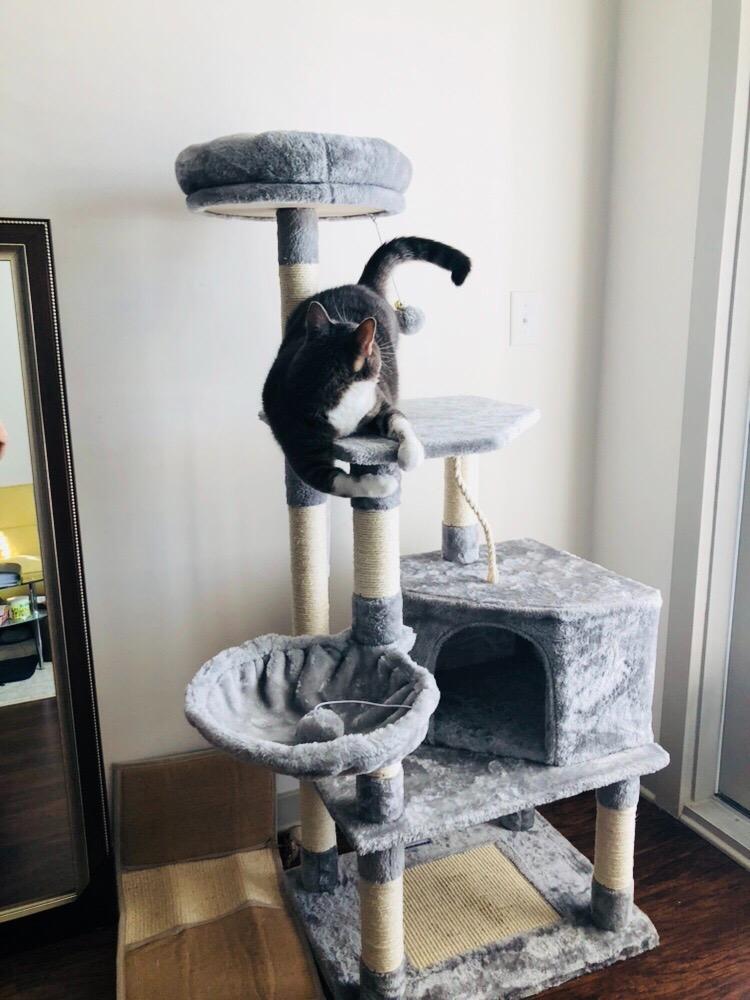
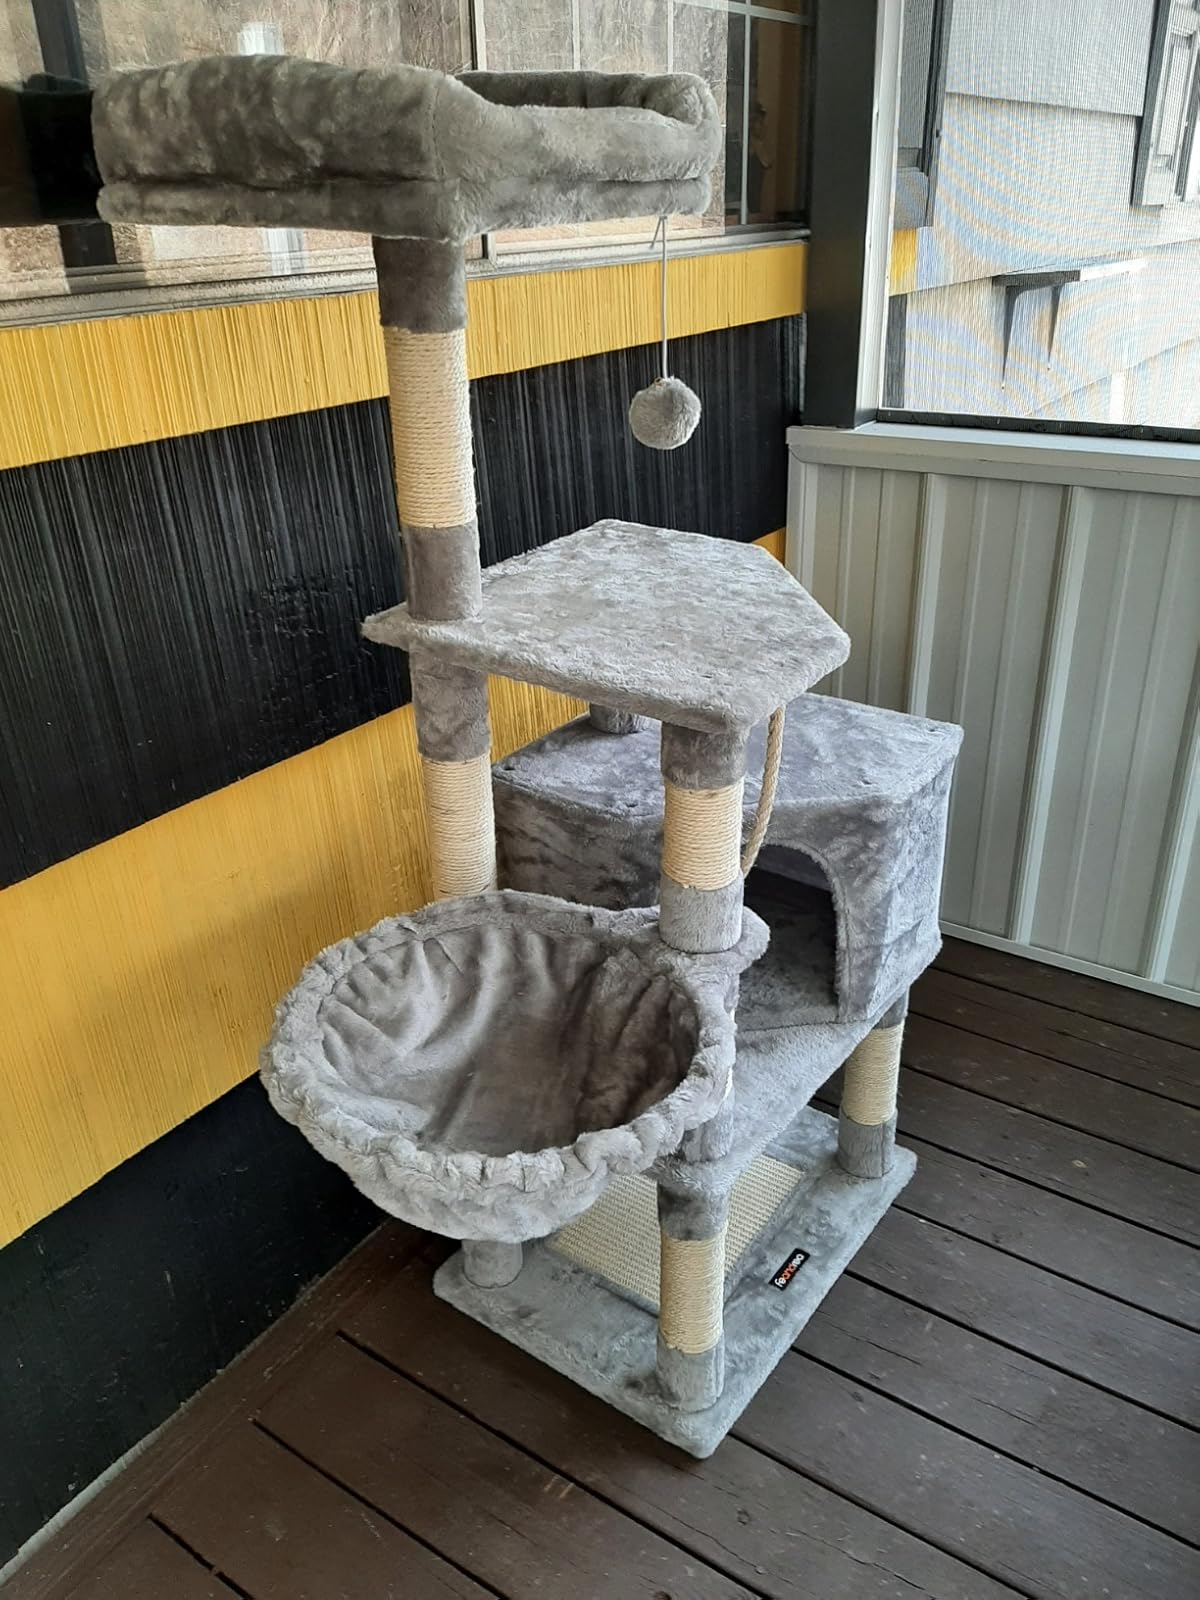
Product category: items_cat tree
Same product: yes